Space colonization

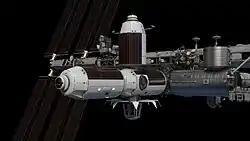
Through the Commercial LEO Destinations program, the Axiom Station can gradually establish commercial uses and become economically sustainable.

Most of the delta-"v" budget, and thus propellant, of a launch is used bringing a spacecraft to low Earth orbit. This is the main reason why Jerry Pournelle said "If you can get your ship into orbit, you're halfway to anywhere". Therefore, the main advantages to constructing a space settlement in Earth orbit are accessibility to the Earth and already-existing economic motives such as space hotels and space manufacturing. However, a big disadvantage is that orbit does not host any materials that is available for exploitation. Space colonization altogether might eventually demand lifting vast amounts of payload into orbit, making thousands of daily launches potentially unsustainable. Various theoretical concepts, such as orbital rings and skyhooks, have been proposed to reduce the cost of accessing space.